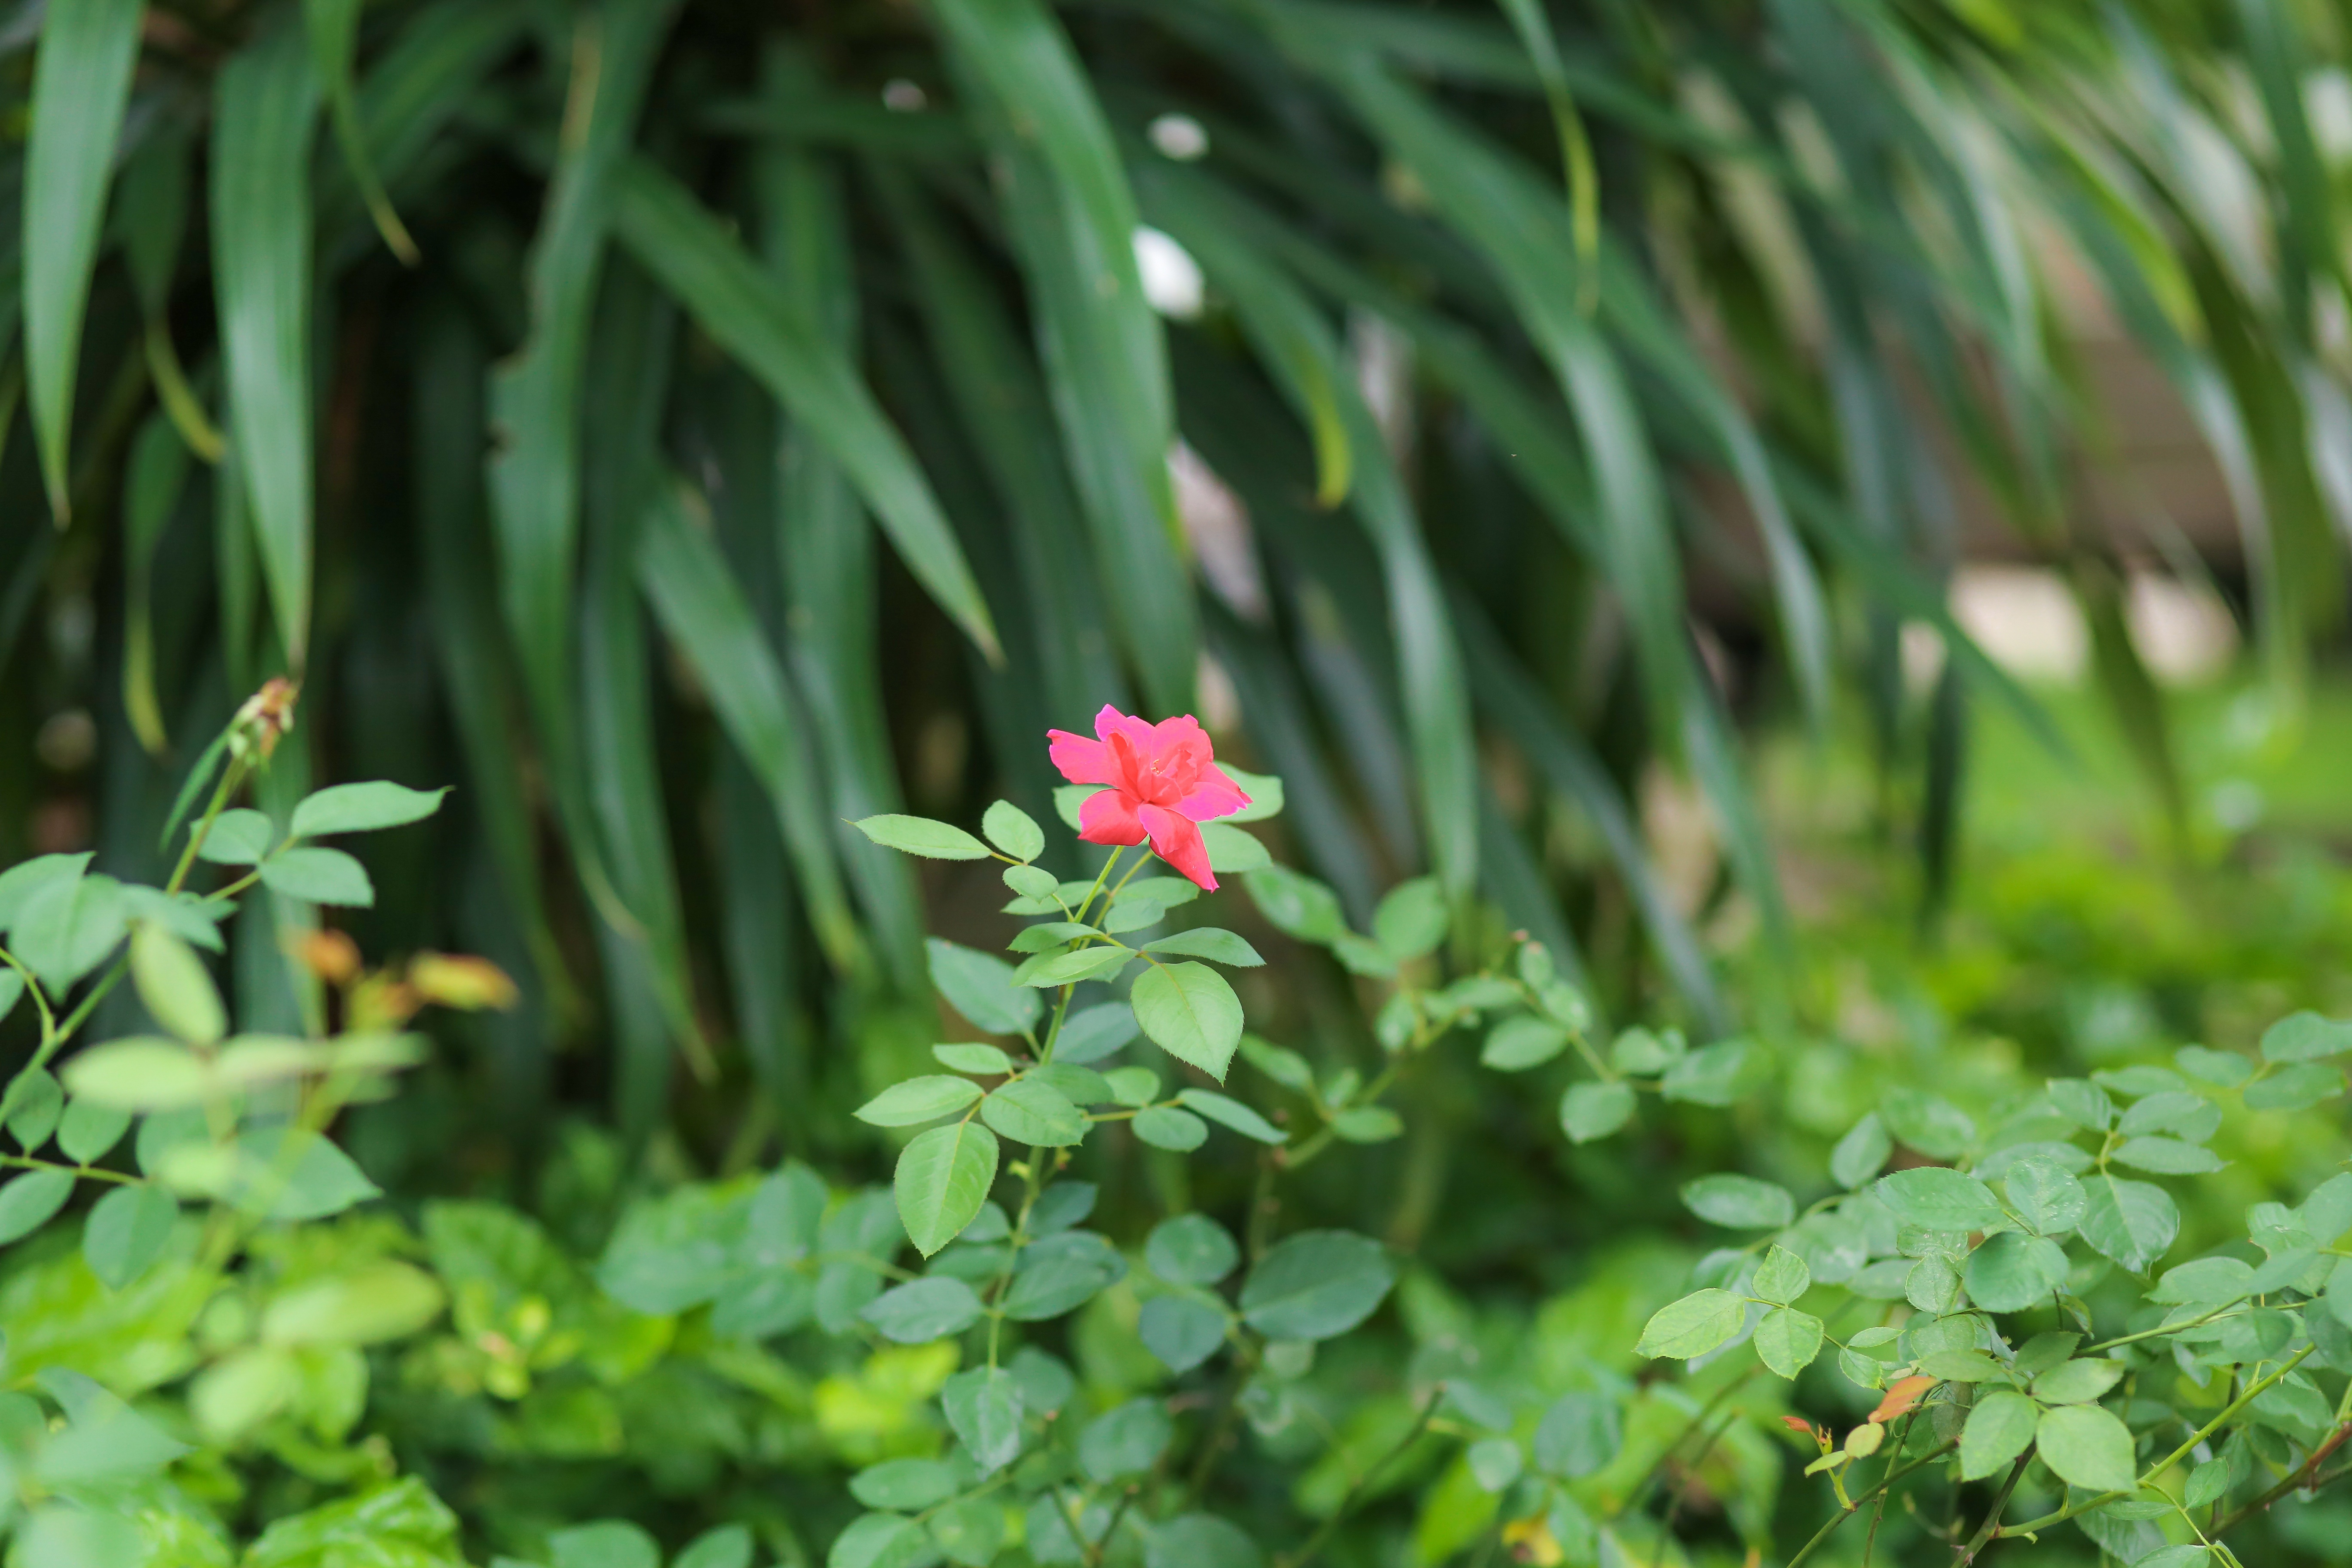
grass, plant, lawn, leaf, flower, green, herb, botany, garden, flora, wildflower, shrub, flowering plant, annual plant, land plant